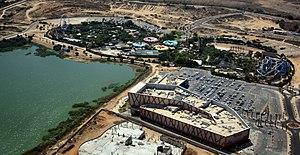
Superland est un parc d'attractions situé à Rishon LeZion en Israël. Superland couvre une superficie de 38 hectares avec trois circuits de montagnes russes et trois installations dans les établissements secs et humides, un téléphérique et le saut à l'élastique nommé Skycoaster.